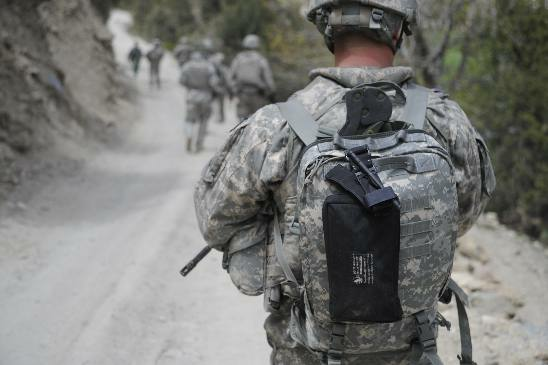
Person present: No